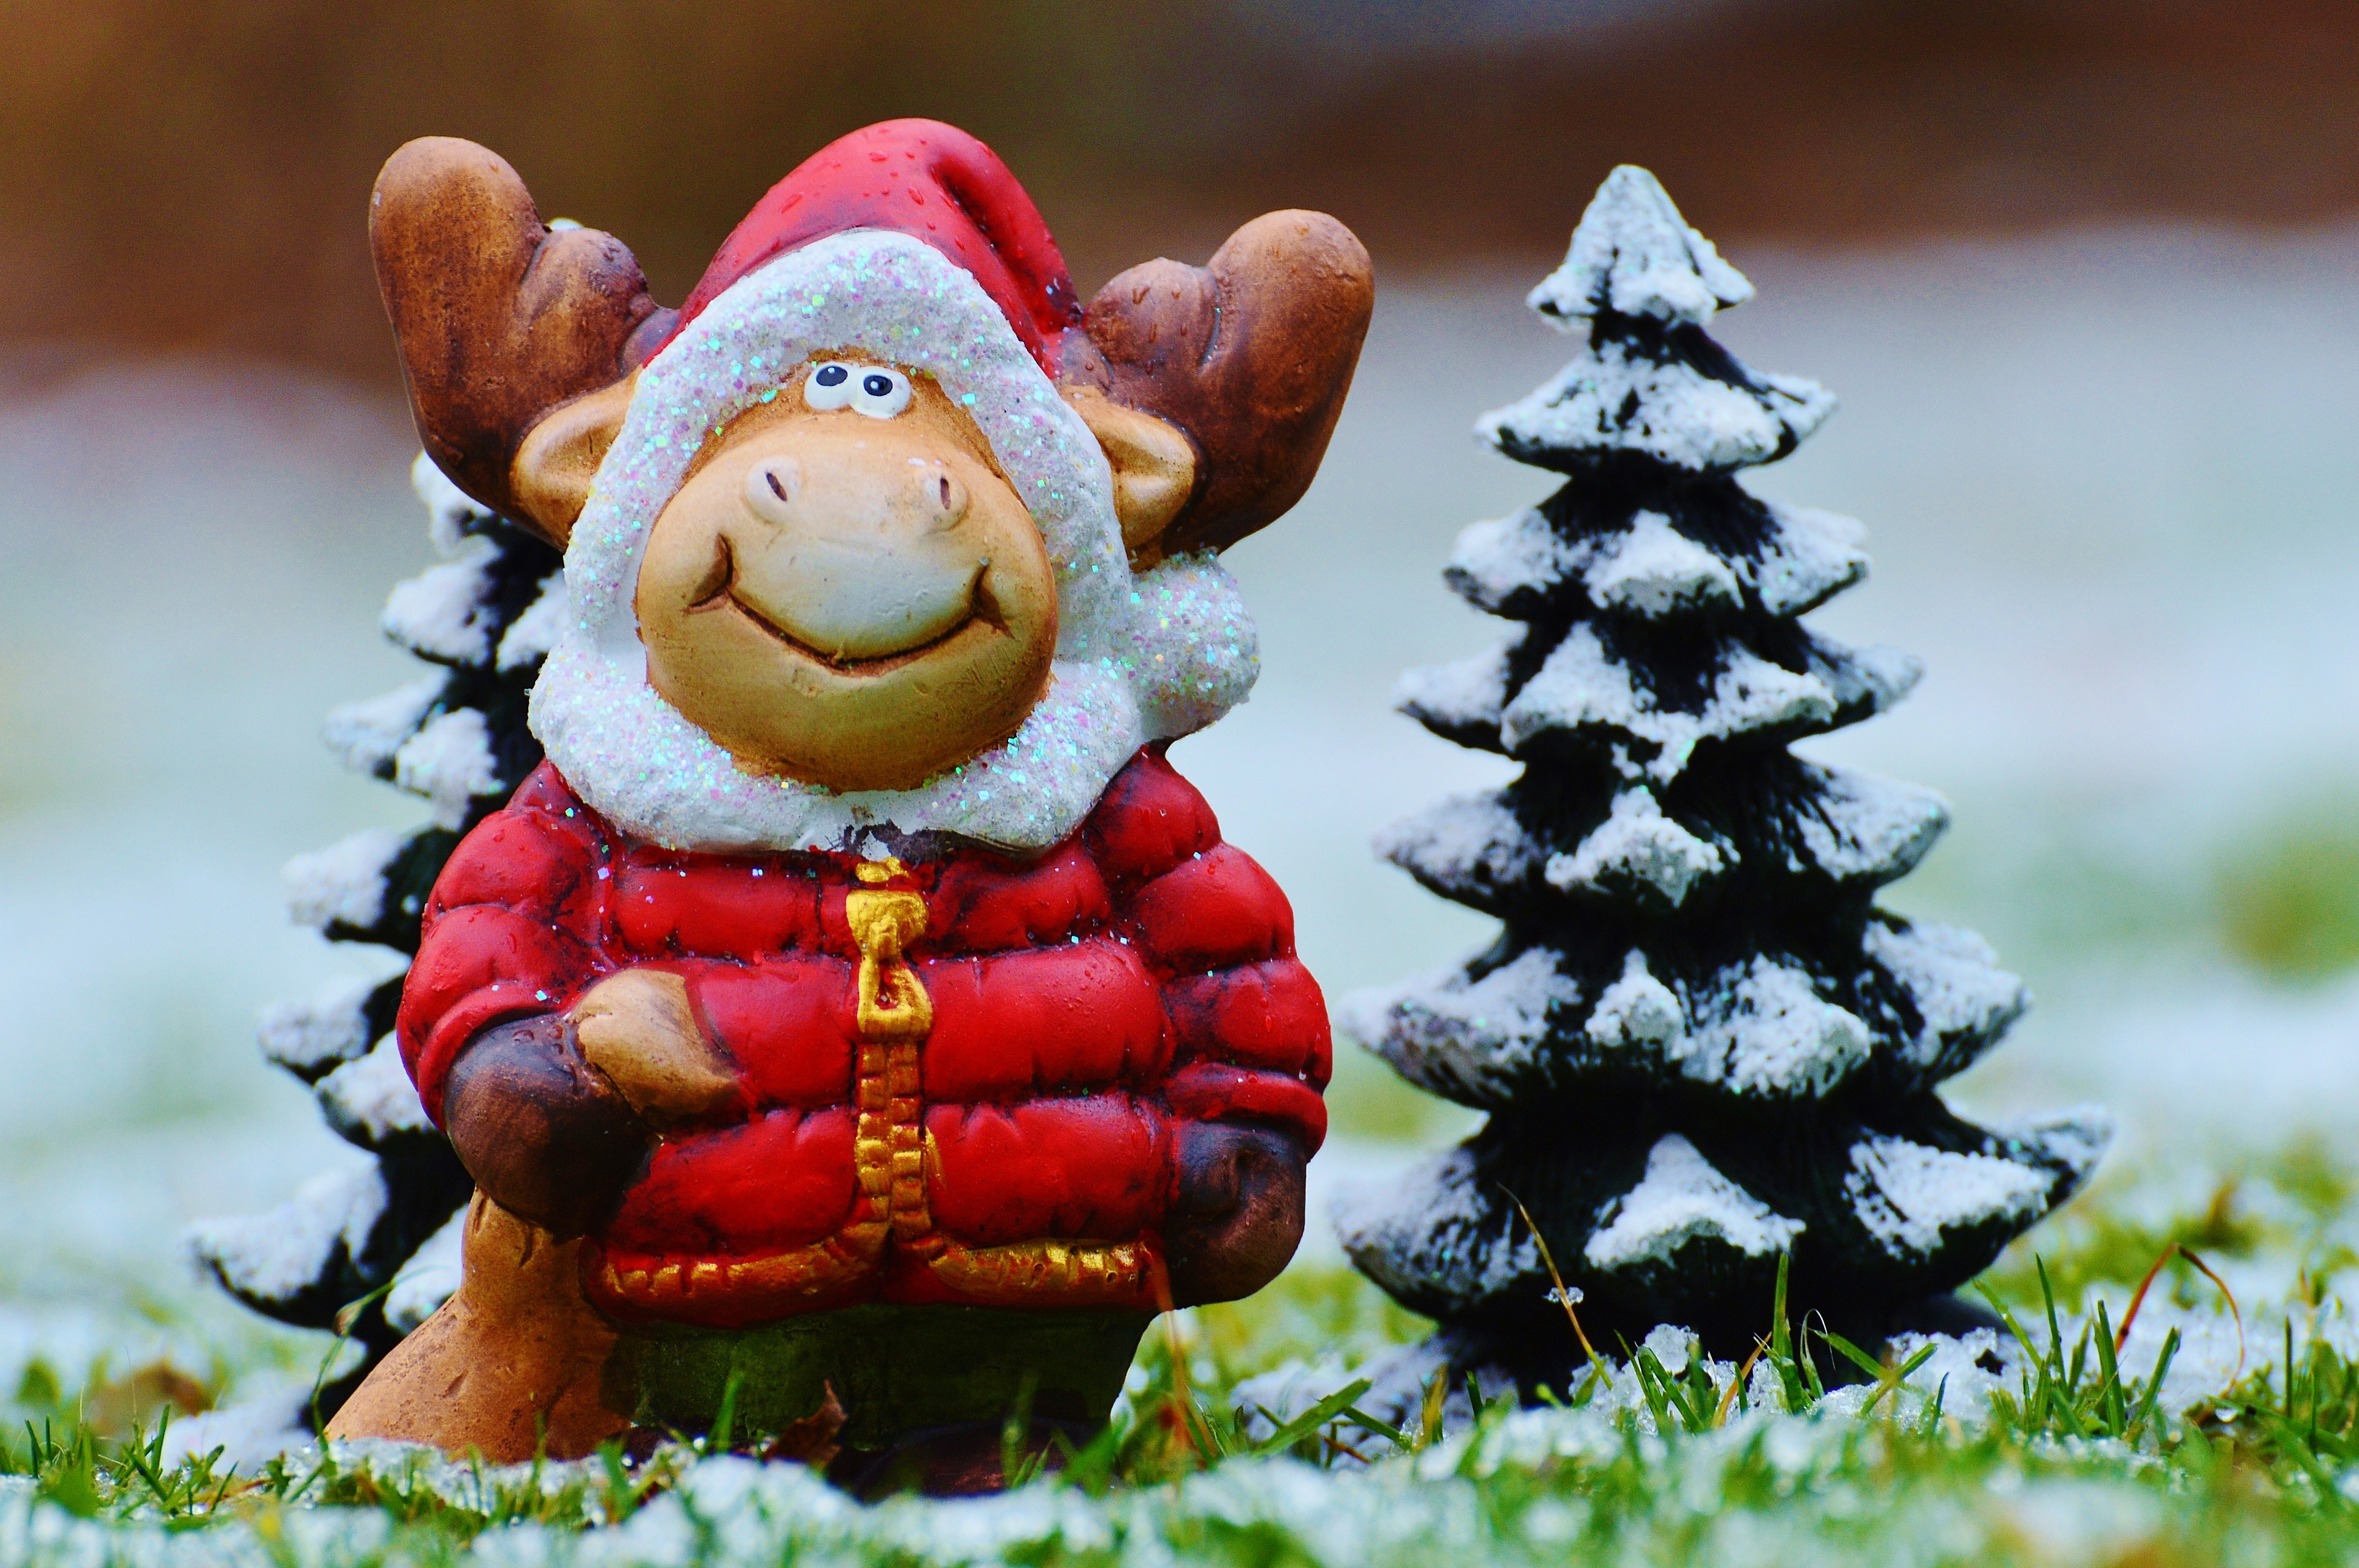
winter, statue, decoration, christmas, toy, advent, christmas decoration, christmas time, festival, happy, contemplative, holidays, mood, greeting card, santa claus, christmas motif, christmas card, merry christmas, happy fixed, garden gnome, christmas greeting, feast of love, fictional character, christmas moose